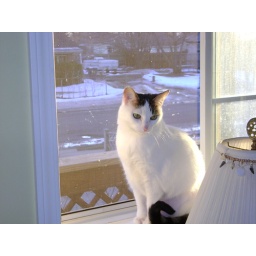
Sweet girl in the window